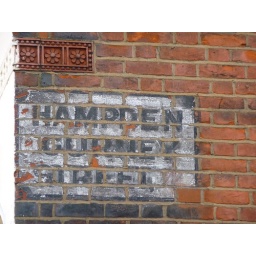
A street sign near Marble Arch in London.